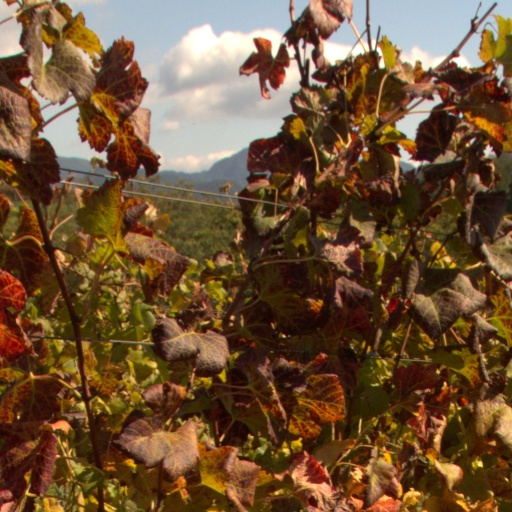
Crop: grape